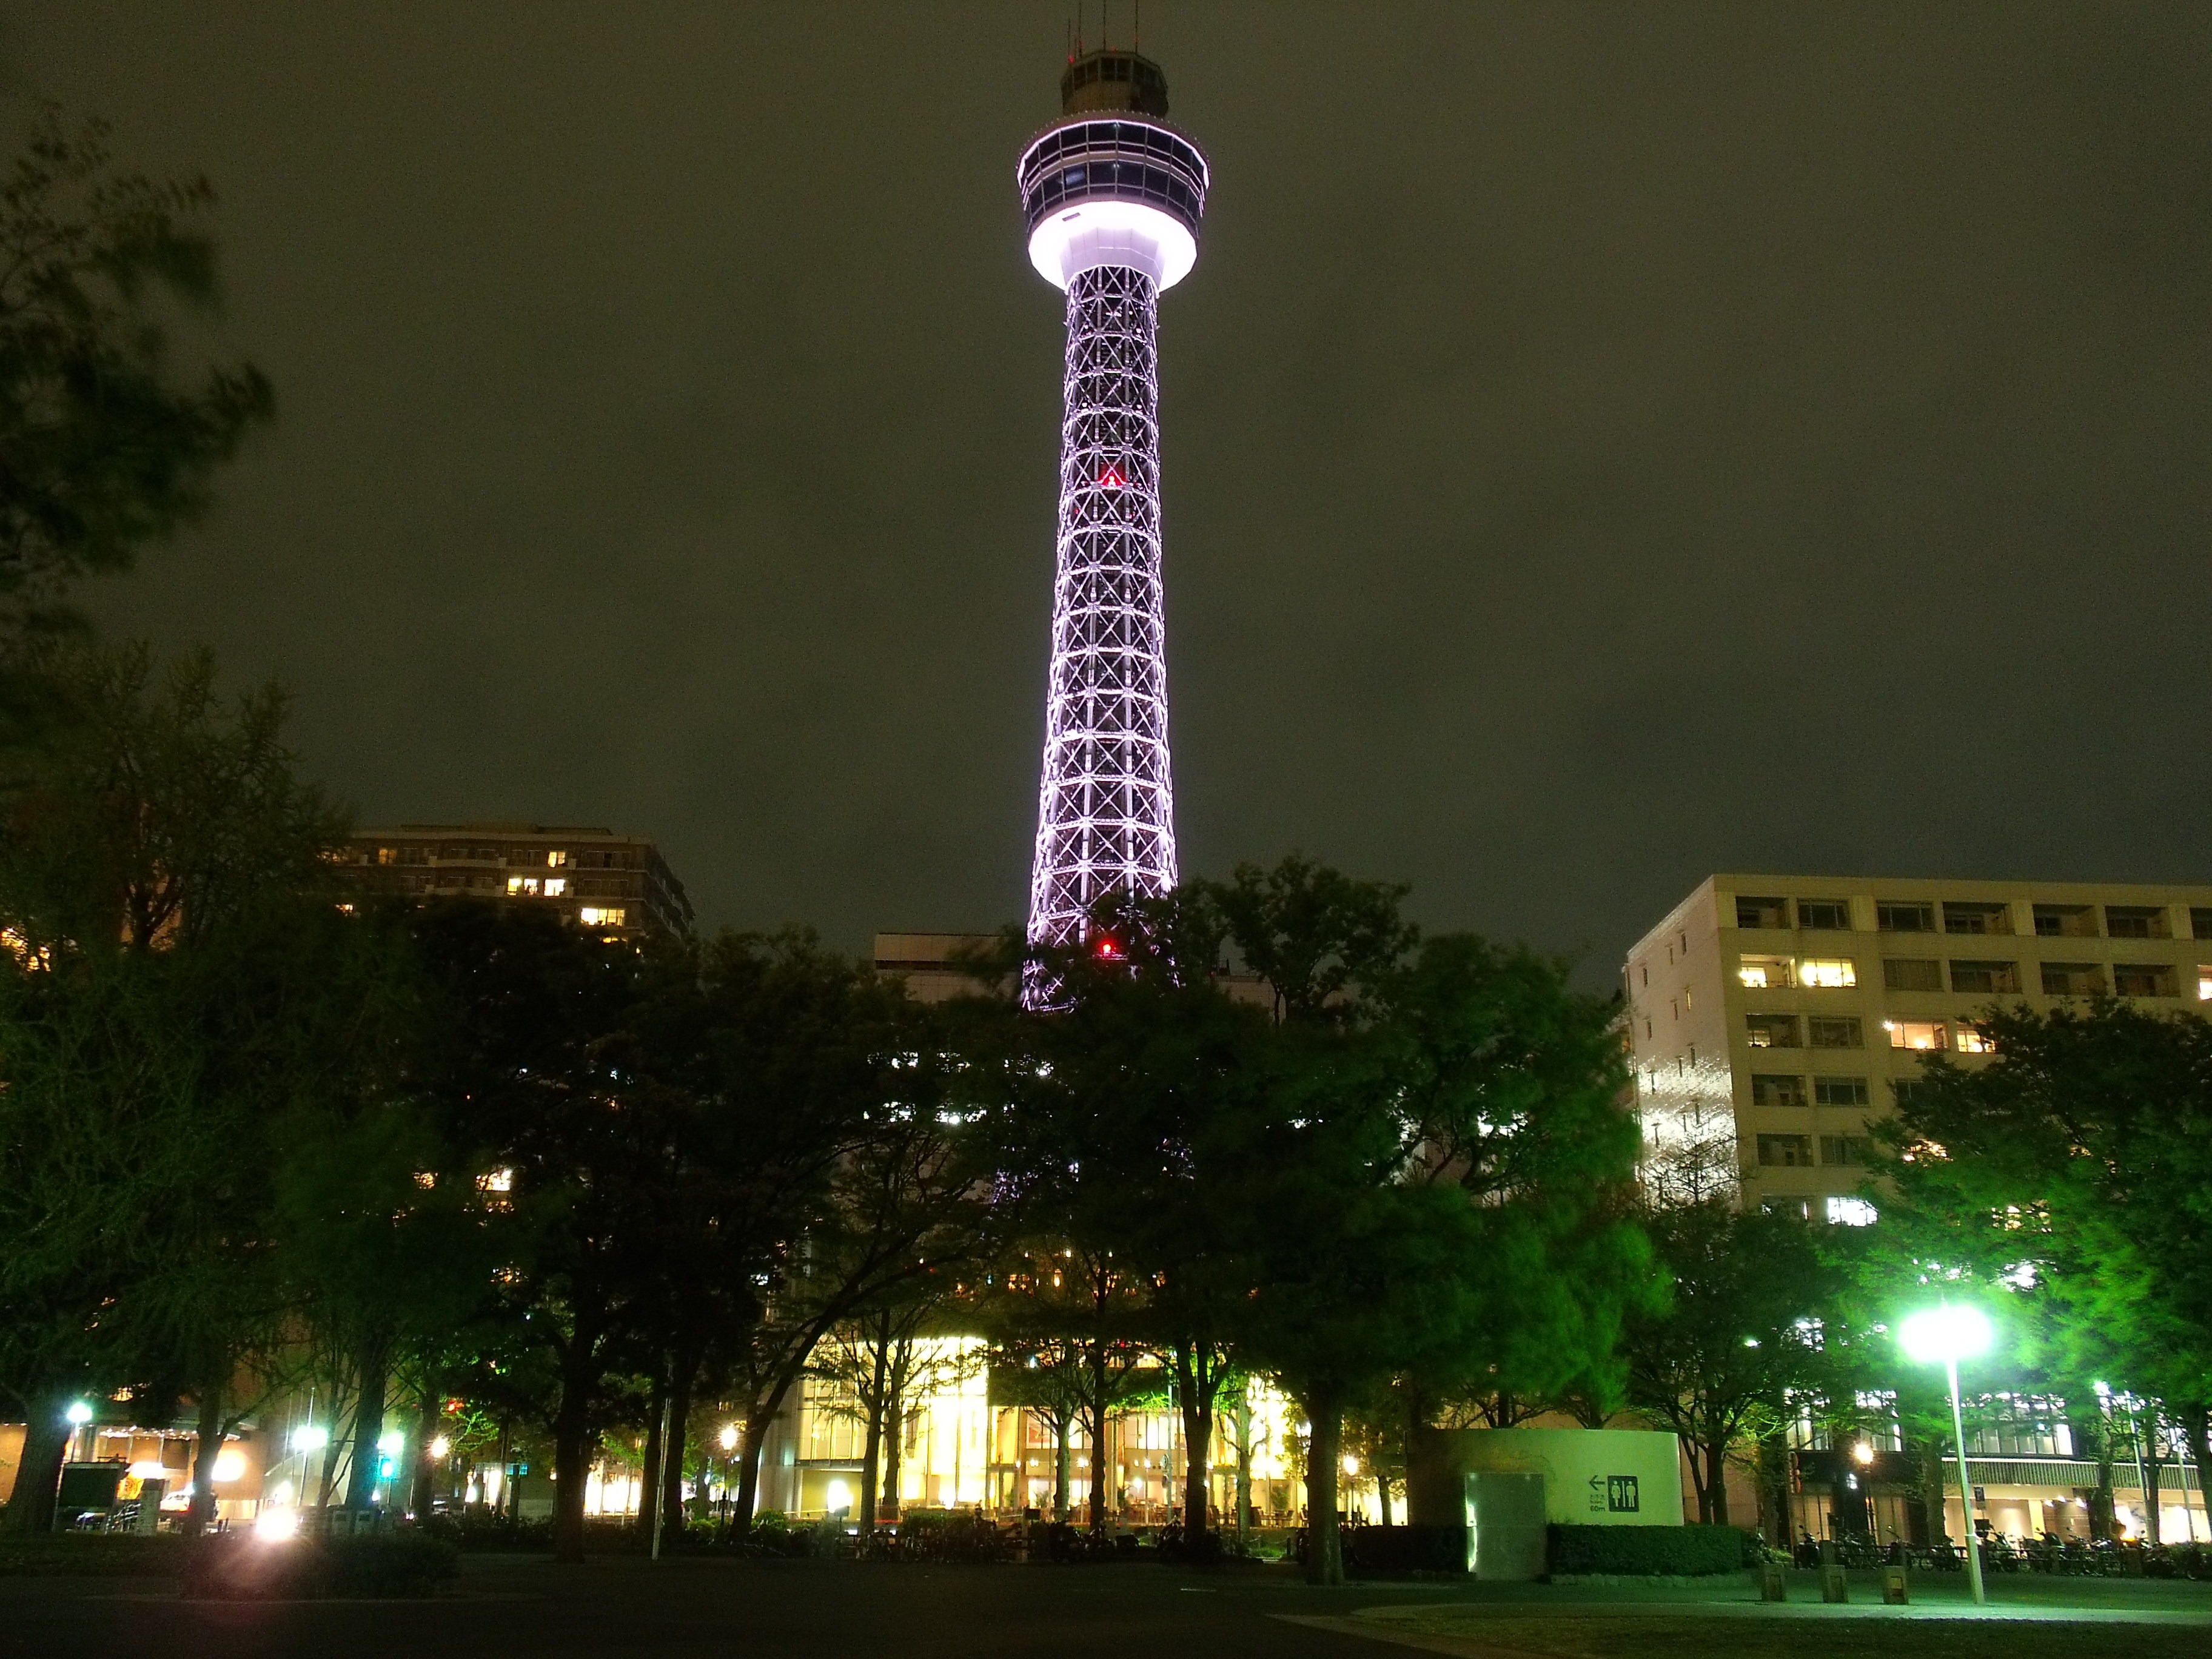
light, architecture, sky, night, city, urban, evening, tower, japan, lighting, trees, outside, lights, clouds, buildings, reflections, image, cities, screenshot, yokahama, marine tower